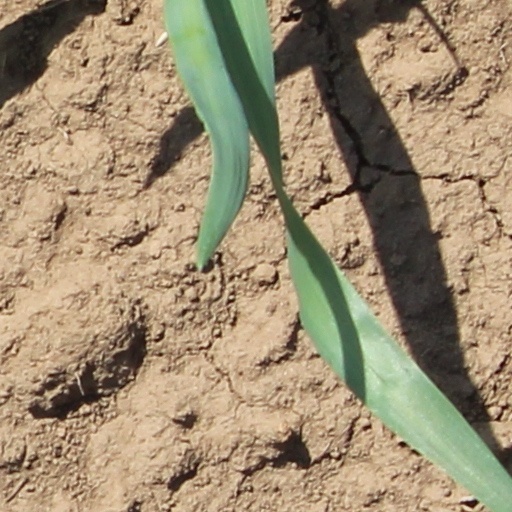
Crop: wheat